Bernard Sabrier

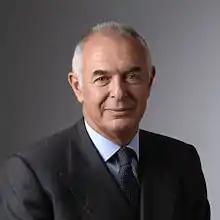

Bernard Sabrier, is a Swiss financial entrepreneur. Born on 12 February 1953, he took over the Geneva-based company Unigestion from his father in 1976 and established it as one of Europe’s leading independent asset managers.